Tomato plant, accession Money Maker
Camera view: vertical (180 deg); turntable rotation: 240 degrees
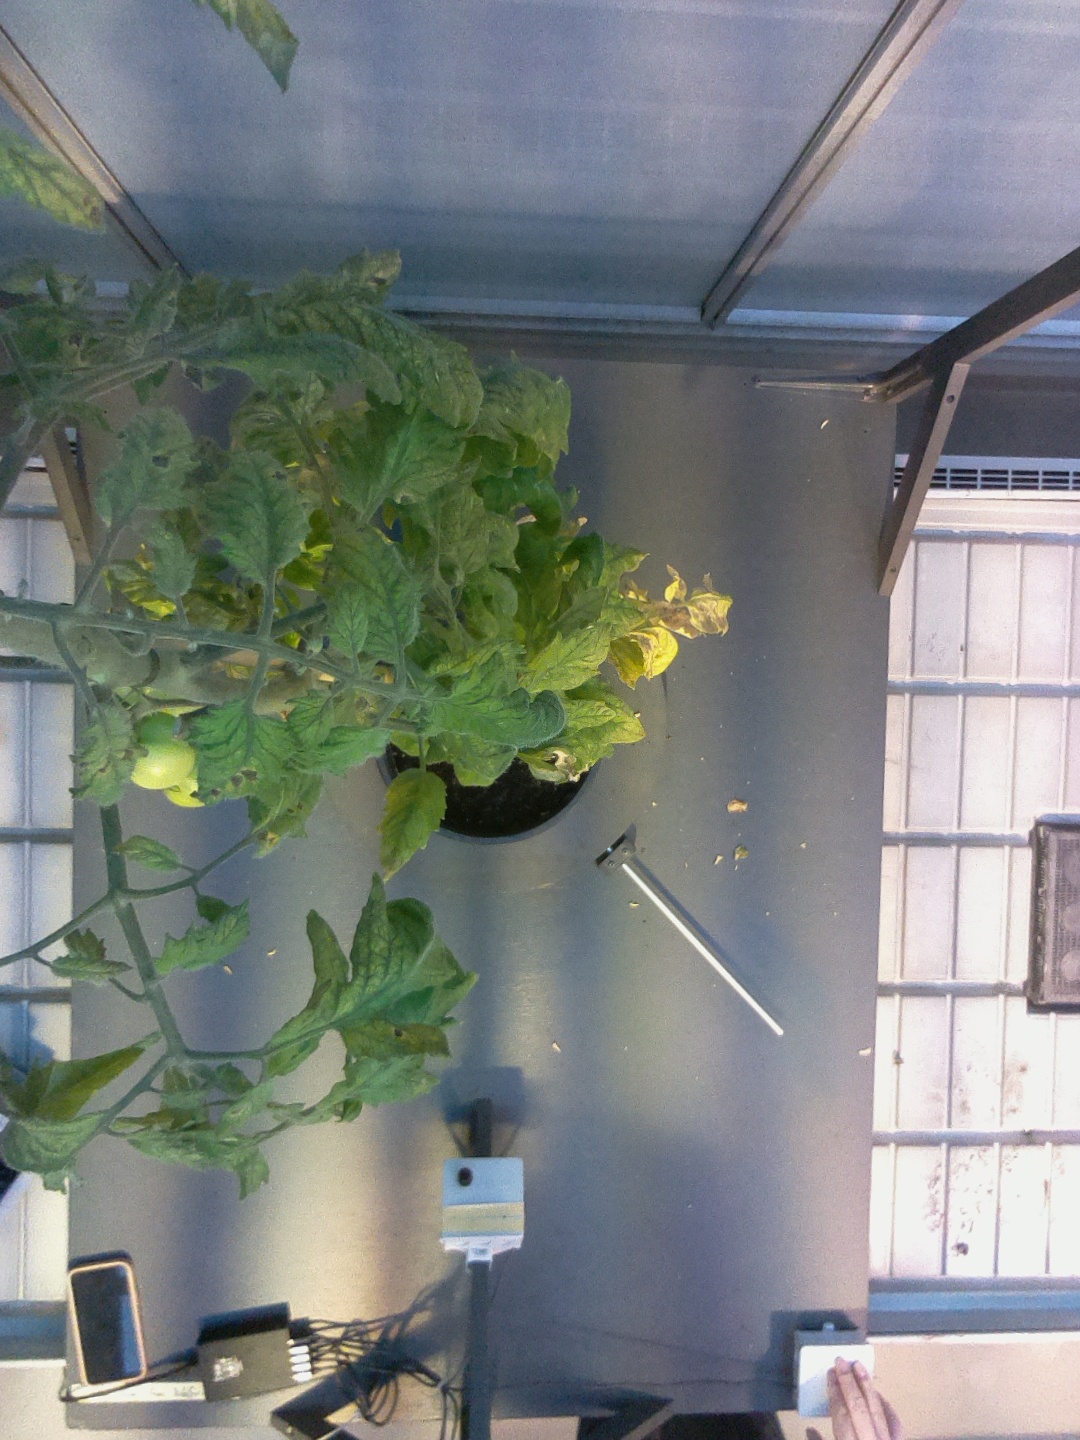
BBCH growth stage 79: 90% -100% of final fruit size